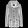
Label: Coat